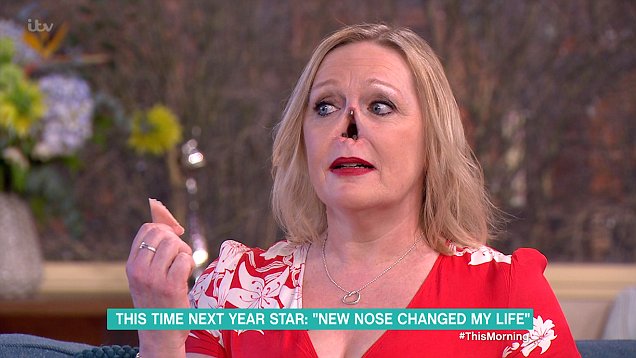
Gender: women